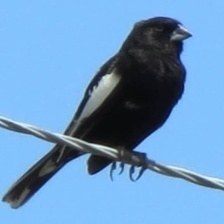
Species: LARK BUNTING
Scientific name: CALAMOSPIZA MELANOCORYS
ImageNet parent category: indigo_bunting